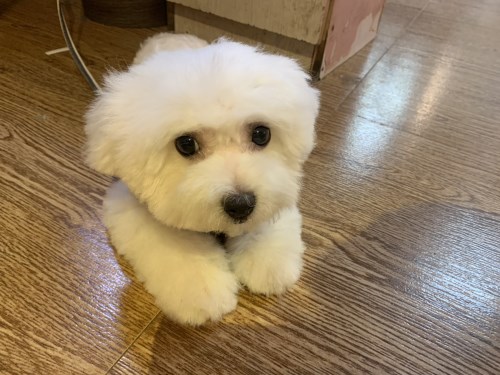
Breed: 3083-n000117-Bichon_Frise